46th Indiana Infantry Regiment

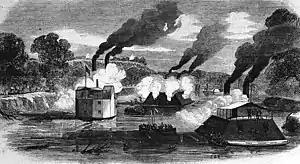
The "Battle at St. Charles, White River, Arkansas—Explosion of the "Mound City"" by Alexander Simplot

Ordered to Kentucky and duty at Camp Wickliffe until February 1862. Ordered to Commerce, Missouri, February 16, 1862. Siege of New Madrid, Missouri, March 5–14. Siege and capture of Island No. 10, Mississippi River, March 15-April 8. Expedition to Fort Pillow, Tennessee, April 13–17. Operations against Fort Pillow April 17-June 5. Capture of Fort Pillow June 5. Occupation of Memphis, Tennessee, June 6. Expedition up White River, Arkansas, June 10-July 14. St. Charles June 17. Grand Prairie July 6–7. Duvall's Bluff July 7. Duty at Helena, Arkansas, until April 1863. Expedition to Arkansas Post November 16–22, 1862. Expedition to Yazoo Pass by Moon Lake, Yazoo Pass, and Coldwater and Tallahatchie Rivers February 24-April 5. Operations against Fort Pemberton and Greenwood March 11-April 5. Fort Pemberton March 11. Moved to Milliken's Bend, Louisiana, April 12. Movement on Bruinsburg and turning Grand Gulf April 25–30. Battle of Port Gibson, Mississippi, May 1–14. Mile Creek April 12–13. Battle of Champion Hill May 16. Siege of Vicksburg May 18-July 4. Assaults on Vicksburg May 19 and 22. Advance on Jackson July 4–10. Near Jackson July 9. Siege of Jackson July 10–17. Ordered to New Orleans, Louisiana, August 10. Duty at Carrollton, Brashear City, and Berwick until October. Western Louisiana "Teche" Campaign October 3-November 30. Grand Coteau November 3. Moved to New Orleans, Louisiana, December 17. Regiment reenlisted January 2, 1864. Red River Campaign March 10-May 22. Advance from Franklin to Alexandria March 14–26. Battle of Sabine Cross Roads April 8. Monett's Ferry, Cane River Crossing. April 23. Alexandria April 30-May 10. Graham's Plantation May 6. Retreat to Morganza May 13–20. Mansura May 16. Expedition to the Atchafalaya May 30-June 5. Moved to New Orleans, Louisiana, then home on veteran furlough June 12. Expedition down the Ohio River toward Shawneetown, Illinois, to suppress insurrection, and from Mt. Vernon, Indiana, into Kentucky against Confederate recruiting parties August 16–22. White Oak Springs August 17. Gouger's Lake August 18. Smith's Mills August 19. Moved to Lexington, Kentucky, for provost duty. Burbridge's Expedition to Saltsville, Virginia, September 17-October 19. Garrison, Prestonburg, and Catlettsburg, Kentucky, during the expedition. Return to Lexington and garrison duty there until September 1865. Moved to Louisville, Kentucky.